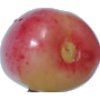
Label: Cherry Rainier 1